Fritz Gareis

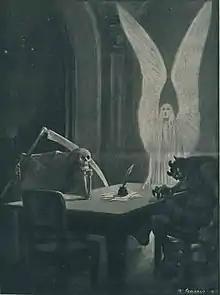
"In Anticipation" from "Die Muskete" 23 March 1916 by Fritz Gareis

Fritz Gareis (1872 – 1925) was an Austro-Hungarian artist and cartoonist for the left-wing Vienna satirical magazine "Götz von Berlichingen". He drew a comic titled 'Bilderbogen des kleinen Lebens.' His father of the same name (1845–1903) was also an artist.